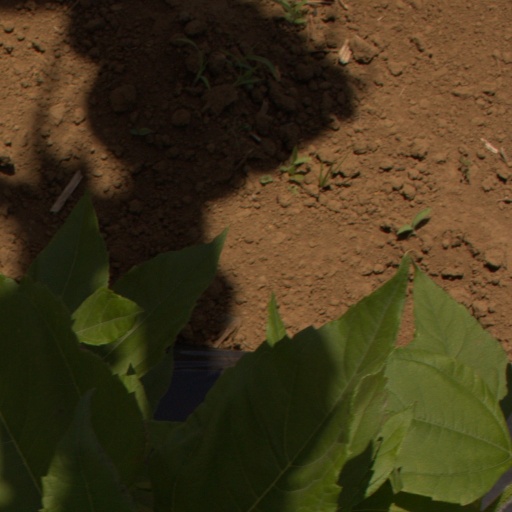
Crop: Jerusalem artichoke